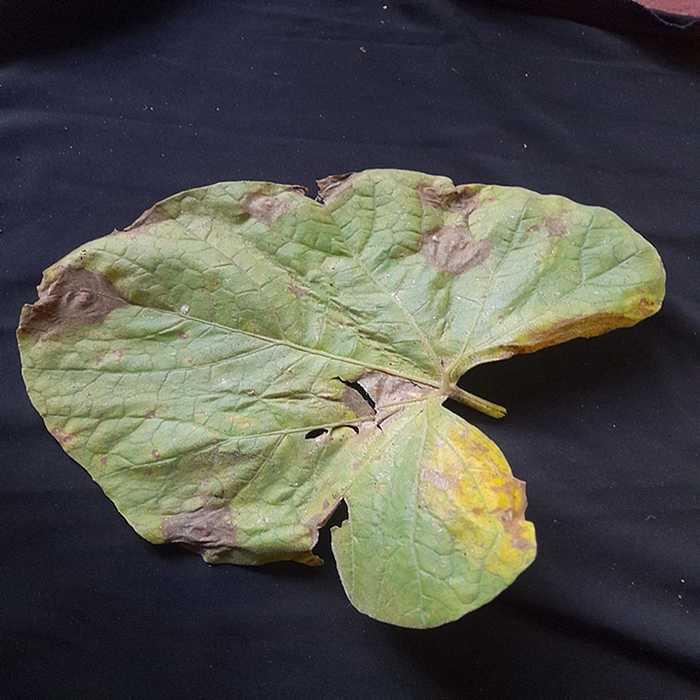
Plant: Bottle gourd
Label: Downey mildew